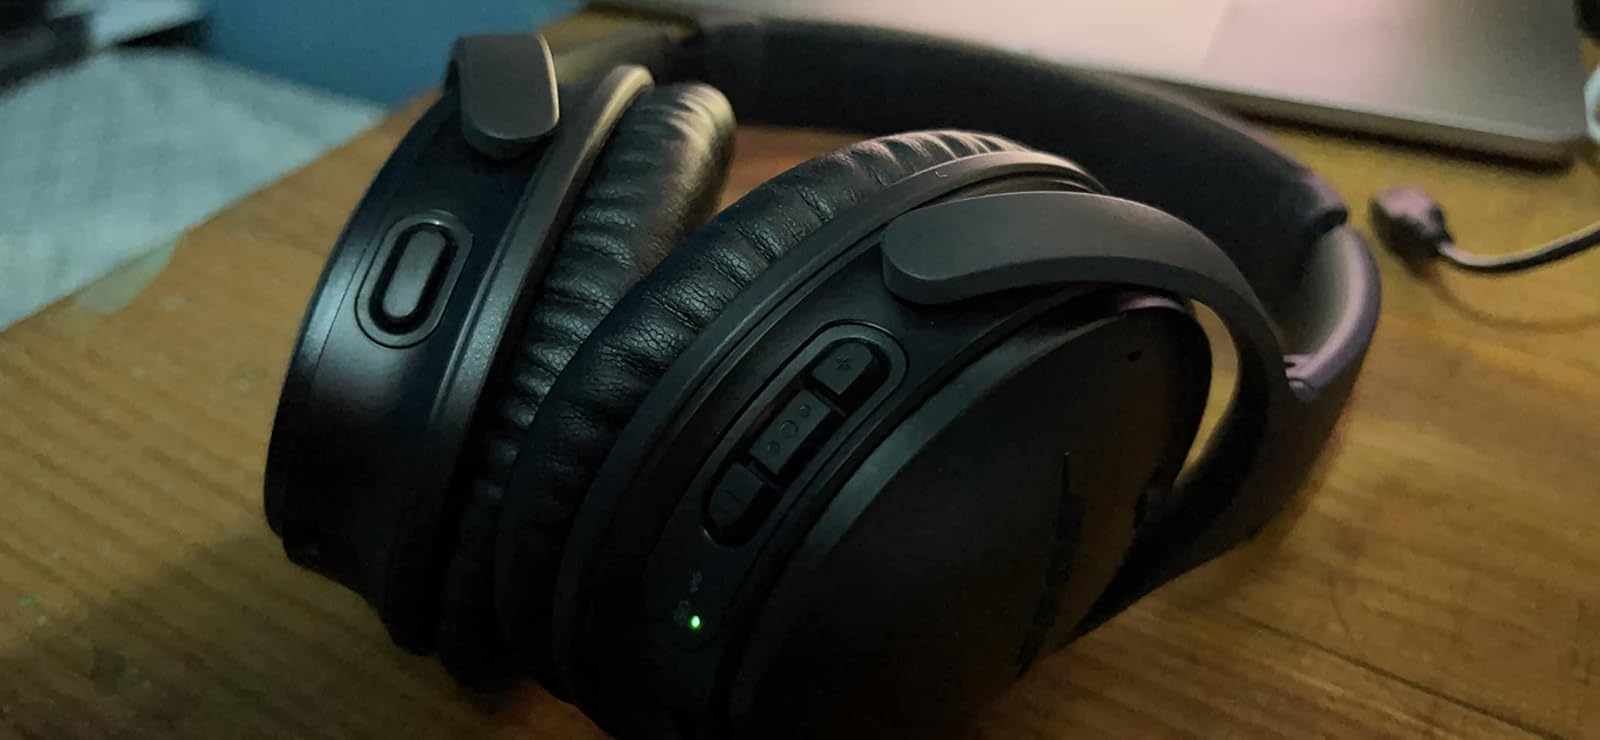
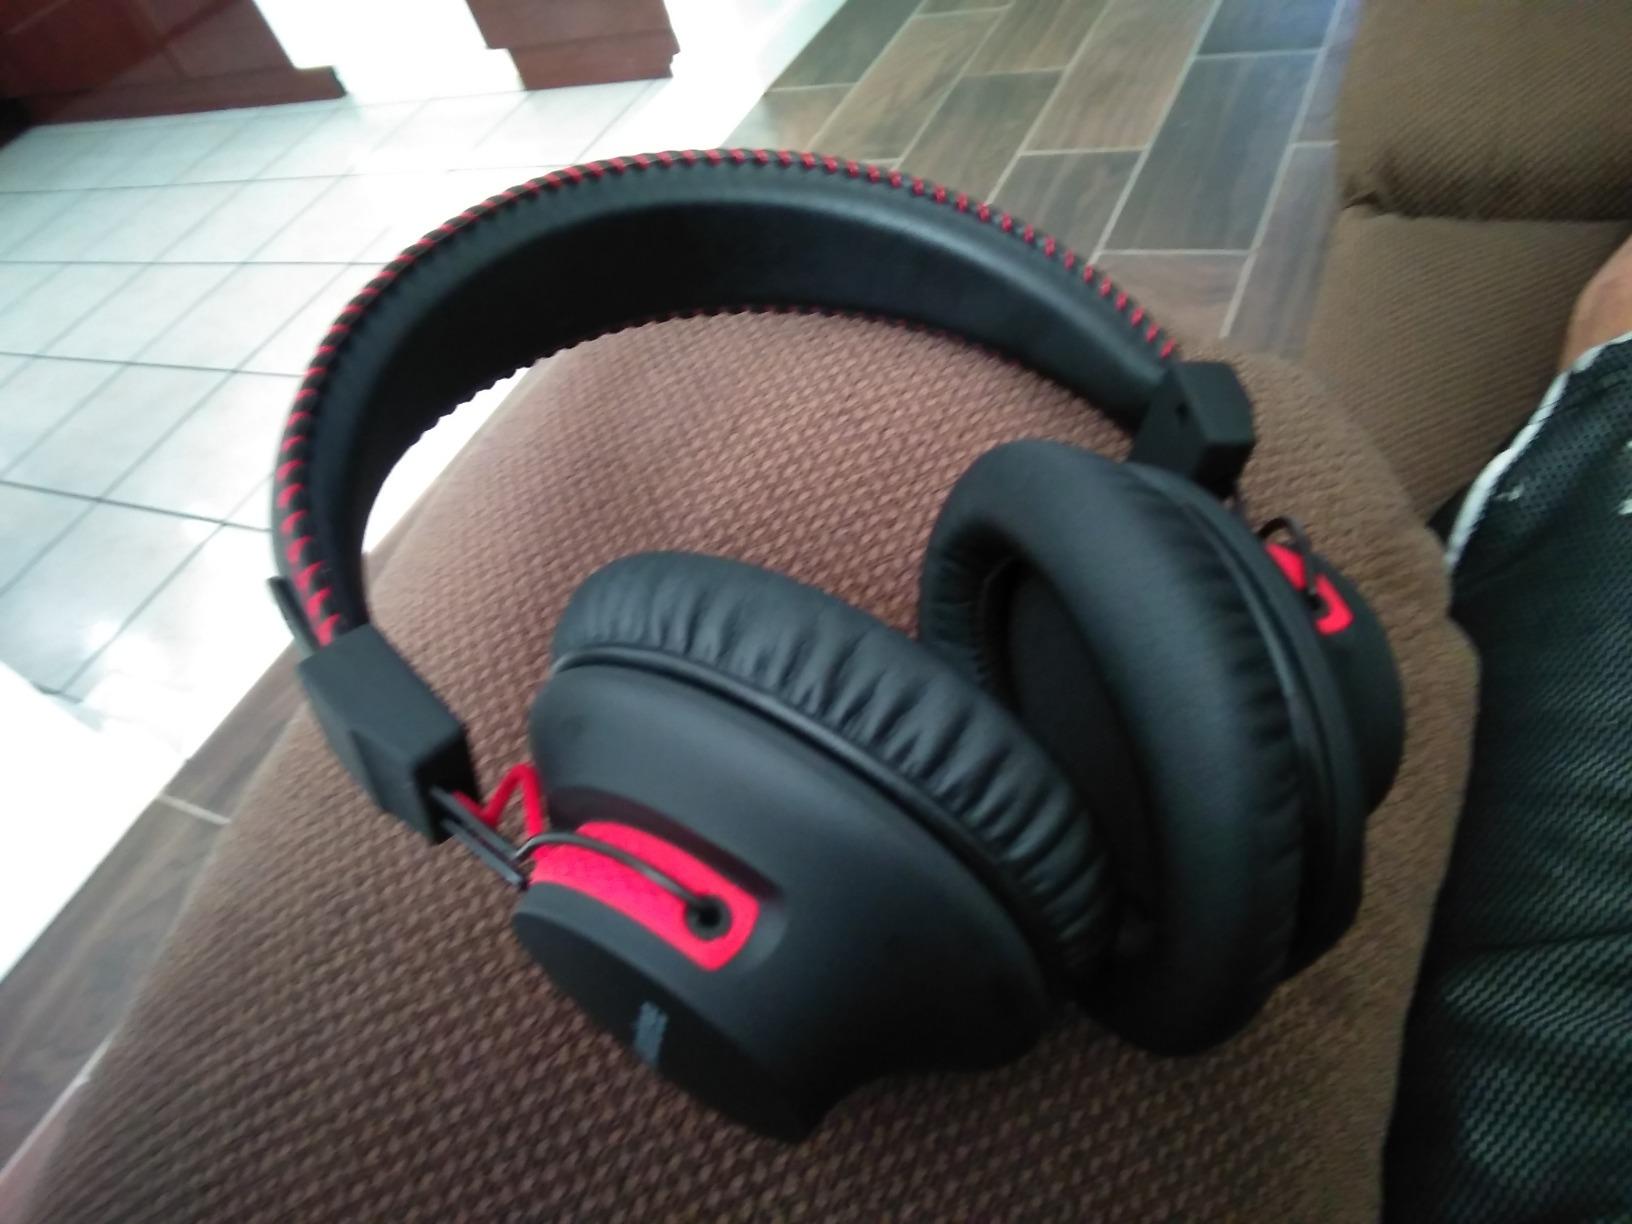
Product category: headphones
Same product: no